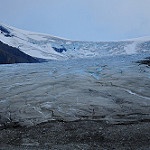
Scene: Outdoor